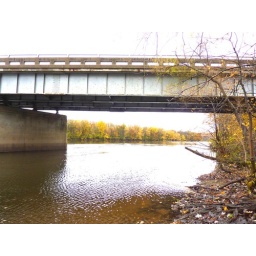
bridge over grand river knapp st